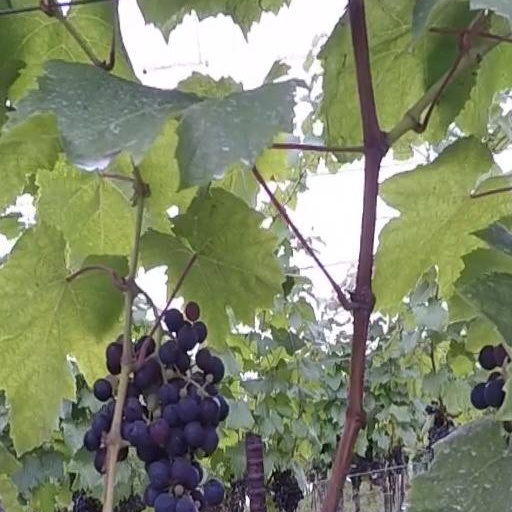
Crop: grape